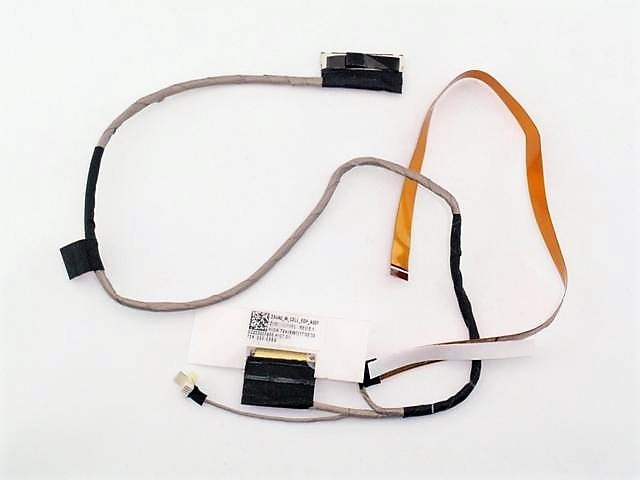
Lenovo LCD Video Cable for Yoga 710-14IKB 710-15ISK - DC02002F600 Used
Brand: Lenovo SKU: DC02002F600 Condition: Used Description: LCD LED EDP Display Video Screen Cable ZAVA0 IN CELL Compatible Models: Yoga 710-14IKB 710-15ISK Classification: Laptop Notebook Computer Replacement Service Spare Parts
Brand: Lenovo
Category: Electronics > Electronics Accessories > Computer Components > Laptop Parts > Laptop Replacement Cables